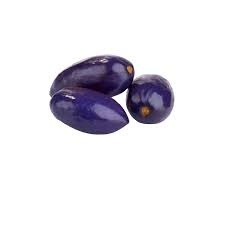
Frozen African Plums (Ube, Pear), 8 Oz
Dacryodes edulis is a fruit tree in the family Burseraceae native to Africa. Ingredients: Frozen african plums
Category: Food, Beverages & Tobacco > Food Items > Fruits & Vegetables > Fresh & Frozen Fruits > Stone Fruits > Plumcots